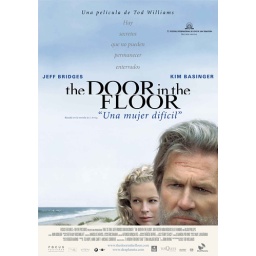
The door in the floor - Una mujer dificil - 549